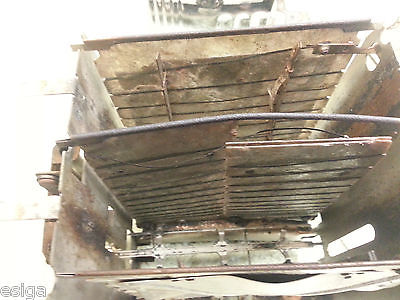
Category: toaster